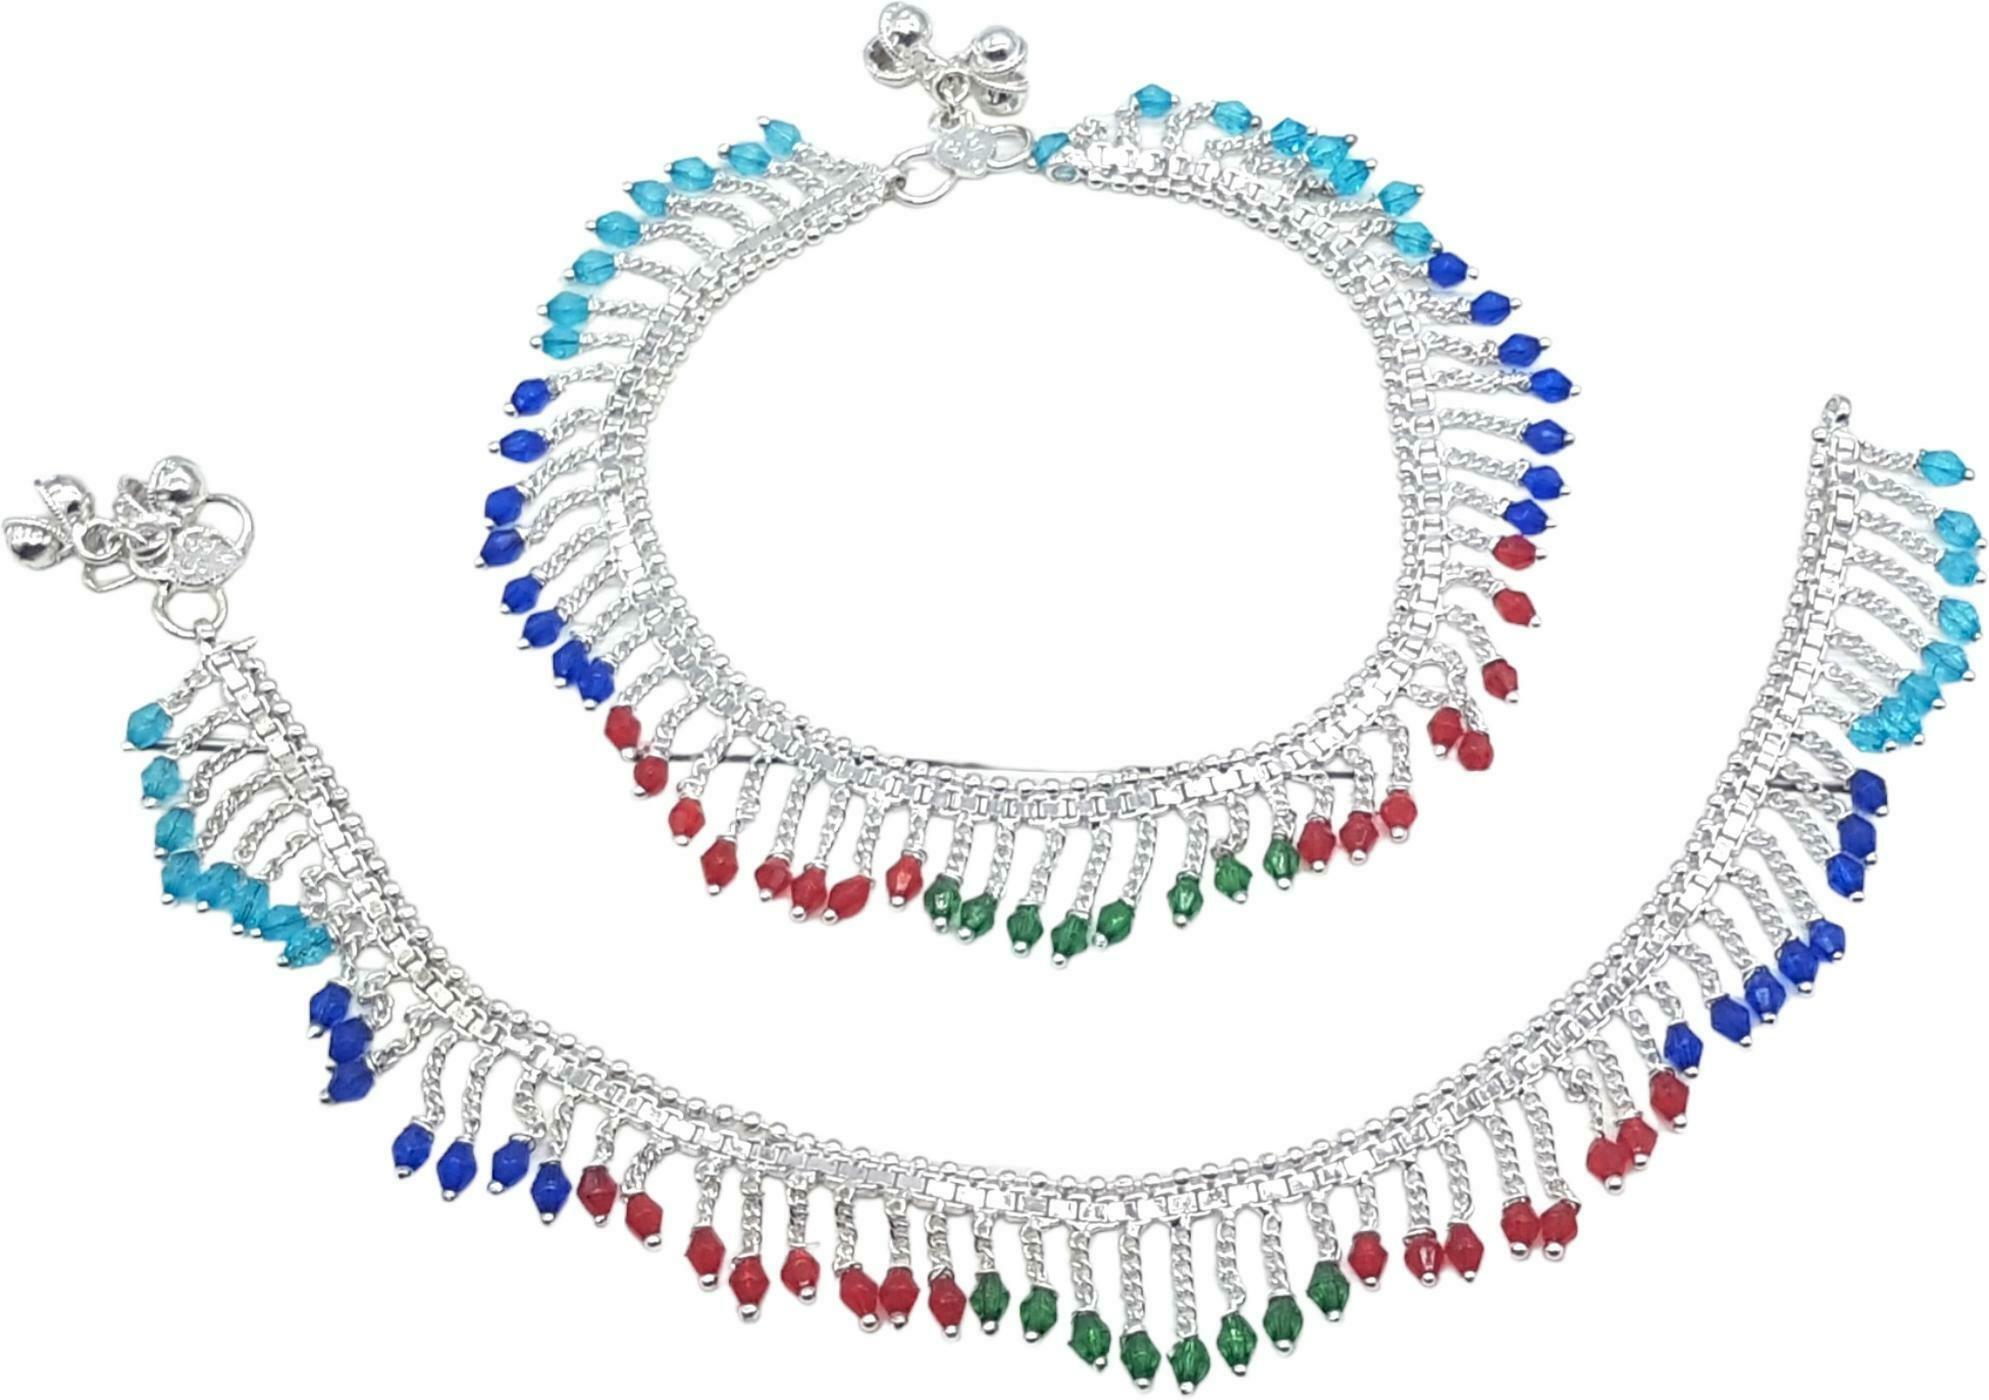
BR Ornaments Shimmering Bejeweled Women Anklets & Toe Rings Alloy Anklet (Pack of 2)
Type: Anklet
Brand: BR Ornaments
Price: Rs. 319
 This silver anklet looks good with all indian outfitsor traditional outfits suitable girls and women of all ages. grab this pair of anklets, you will feel stylish ankle and shining silver anklet will make beautiful, you must buy the sns traders anklets you will never go wrong with the latest design, fancy anklets in silver jewellery.